Life of Jesus

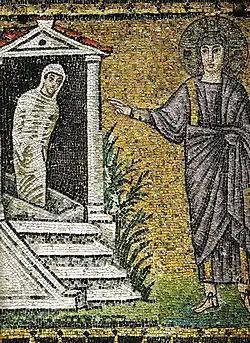
Sixth-century mosaic of the Raising of Lazarus, church of Sant'Apollinare Nuovo, Ravenna, Italy

The calling of the first disciples is a key episode in the gospels which begins the active ministry of Jesus, and builds the foundation for the group of people who follow him, and later form the early Church. It takes place in , and on the Sea of Galilee. reports the first encounter with two of the disciples a little earlier in the presence of John the Baptist. Particularly in the Gospel of Mark the beginning of the ministry of Jesus and the call of the first disciples are inseparable.